James Buchanan

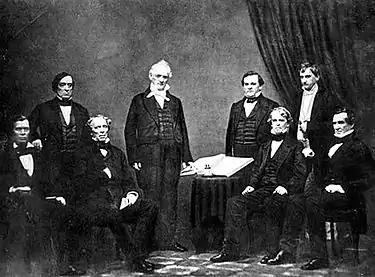
"President Buchanan and his Cabinet", photograph by Mathew Brady (c. 1859).From left to right: Jacob Thompson, Lewis Cass, John B. Floyd, James Buchanan, Howell Cobb, Isaac Toucey, Joseph Holt and Jeremiah S. Black

As his inauguration approached, Buchanan sought to establish an obedient, harmonious cabinet to avoid the in-fighting that had plagued Andrew Jackson's administration. The cabinet's composition had to do justice to the proportional representation within the party and between the regions of the country. Buchanan first worked on this task in Wheatland until he traveled to the capital in January 1857. There, like many other guests at the National Hotel, he contracted severe dysentery, from which he did not fully recover until several months later. Dozens of those who fell ill died, including Buchanan's nephew and private secretary Eskridge Lane.